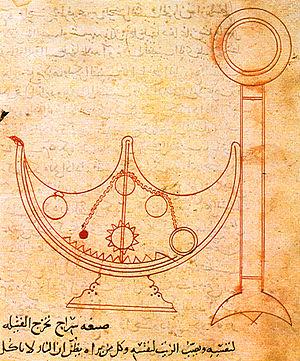
Le livre des mécanismes ingénieux est un livre richement illustré décrivant une centaine de dispositifs mécaniques et hydrauliques, y compris des automates utilisés pour leur fonctionnement. Publié en 860 dans la maison de la sagesse à Bagdad, il a été écrit par les frères Banou Moussa.